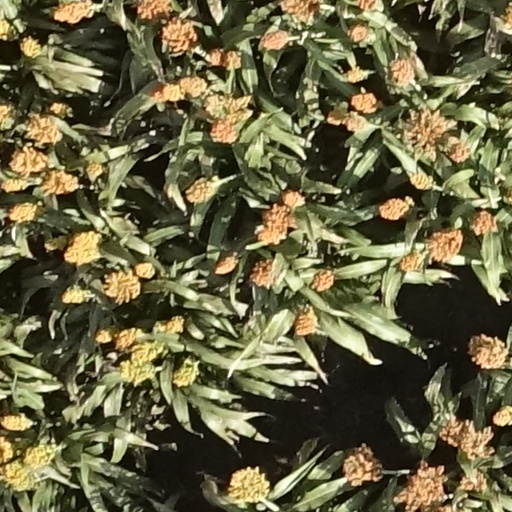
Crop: sorghum